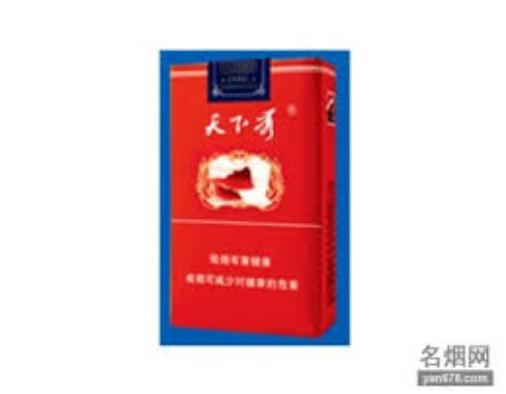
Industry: Necessities